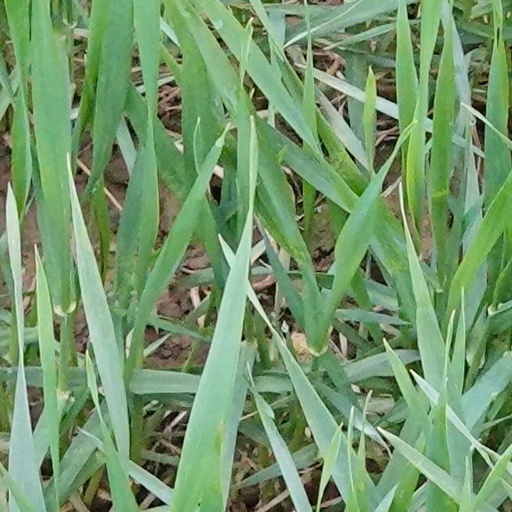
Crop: wheat